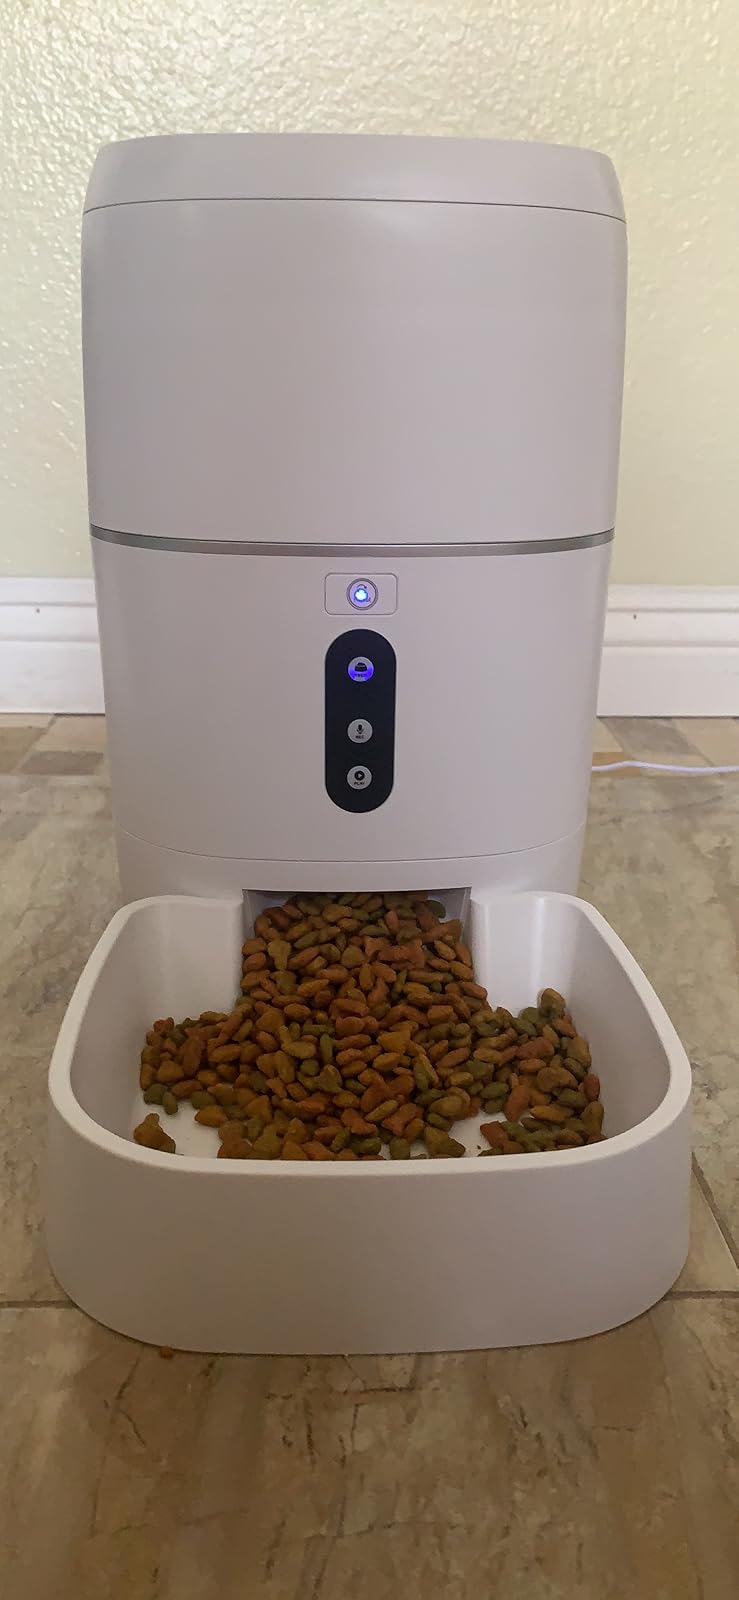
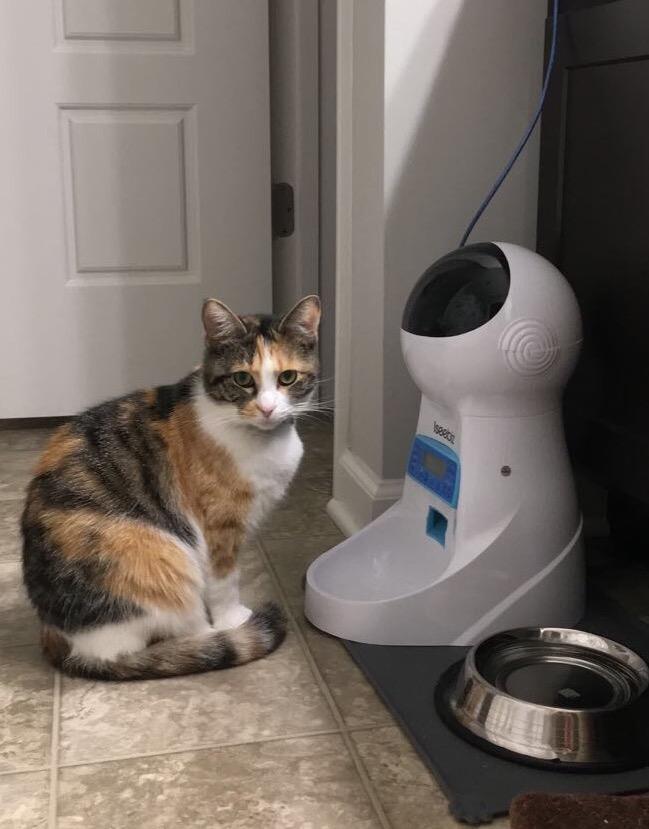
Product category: items_feeder
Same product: no